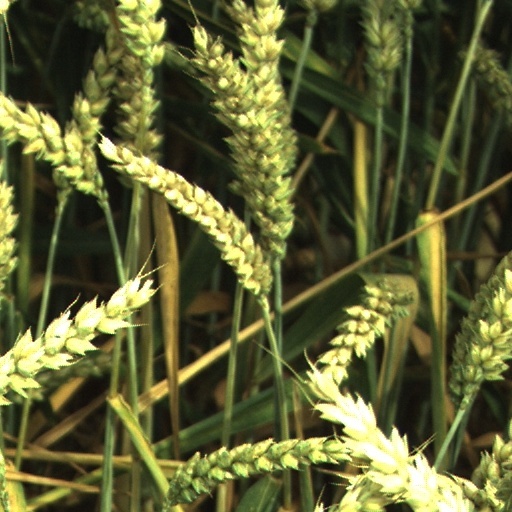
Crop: wheat